Emperor

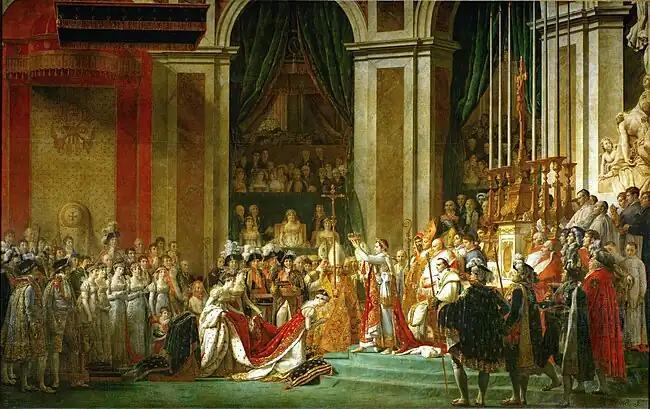
One of the most famous Imperial coronation ceremonies was that of Napoleon, crowning himself Emperor in the presence of Pope Pius VII (who had blessed the regalia), at the Notre Dame Cathedral in Paris. The painting by David commemorating the event is equally famous: the gothic cathedral restyled "style Empire", supervised by the mother of the Emperor on the balcony (a fictional addition, while she had not been present at the ceremony), the pope positioned near the altar, Napoleon proceeds to crown his then wife, Joséphine de Beauharnais as Empress.

The "Emperor" of the Romans' title was a reflection of the "translatio imperii" ("transfer of rule") principle that regarded the Holy Roman emperors as the inheritors of the title of Emperor of the Western Roman Empire, despite the continued existence of the Roman Empire in the east, hence the problem of two emperors.